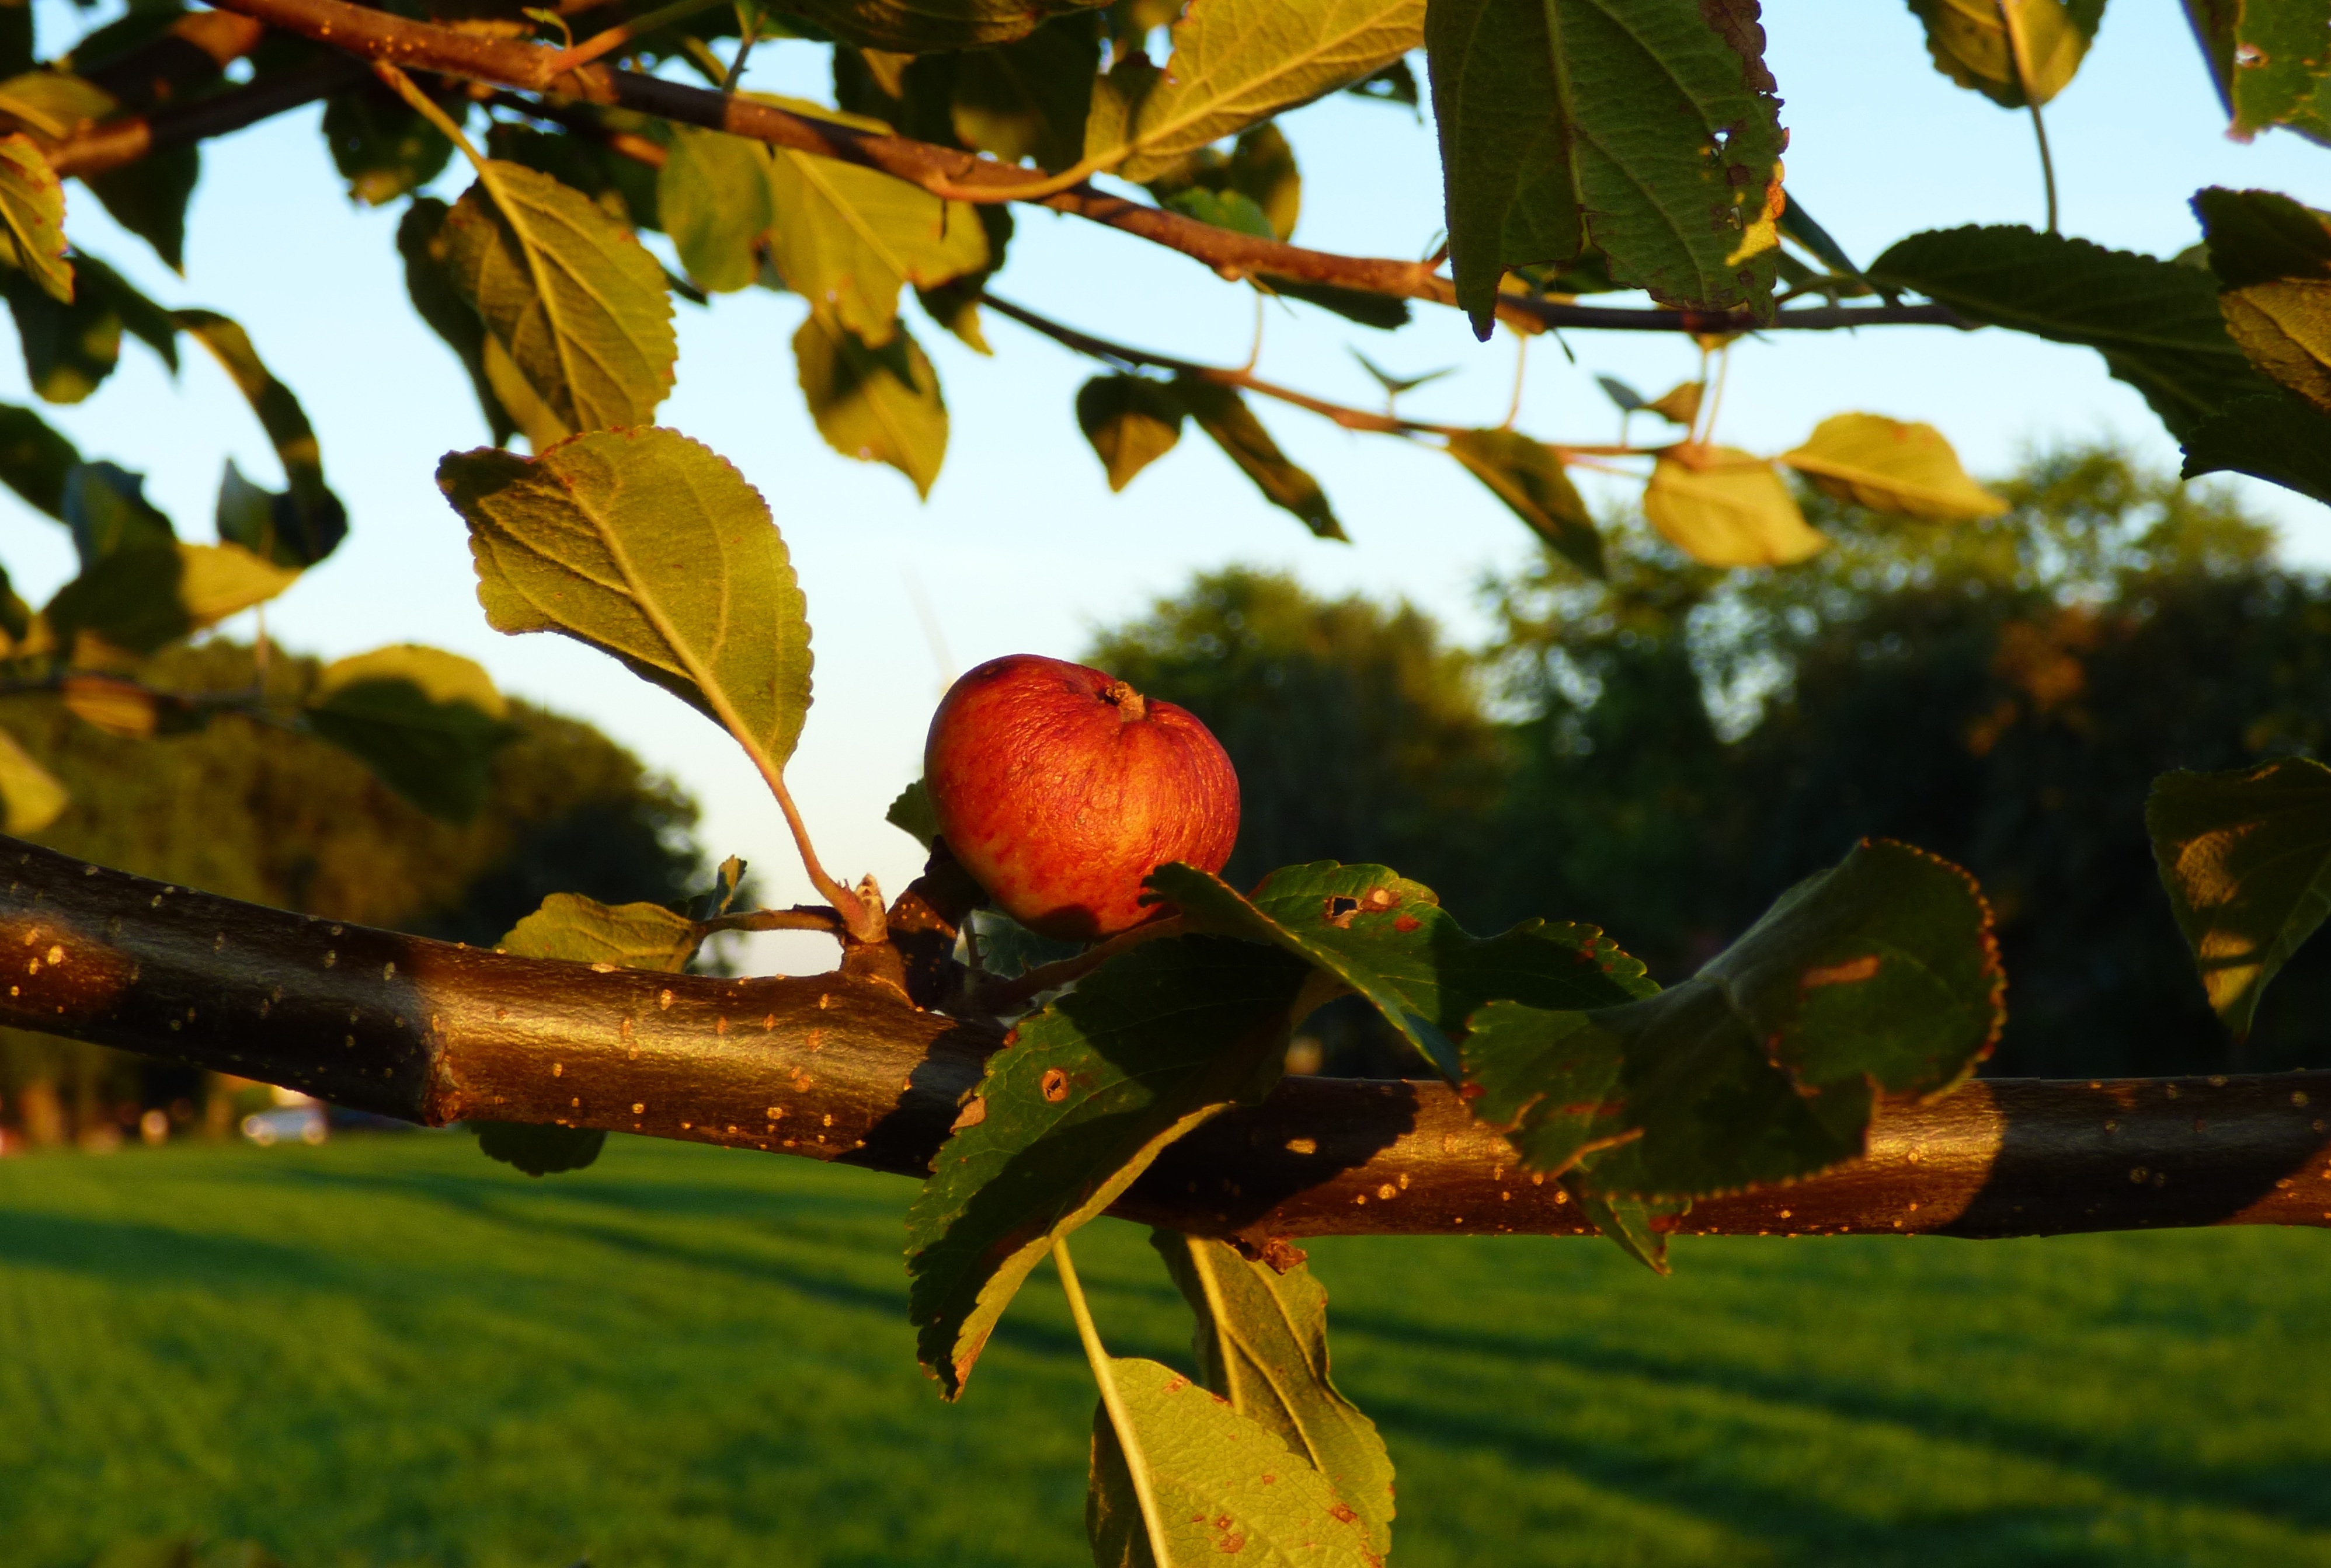
apple, tree, nature, branch, blossom, plant, fruit, sweet, sunlight, leaf, flower, summer, ripe, food, red, produce, autumn, botany, flora, season, pastries, leaves, branches, fruits, vitamins, sour, apple tree, macro photography, bio, flowering plant, browned, young apple, woody plant, land plant